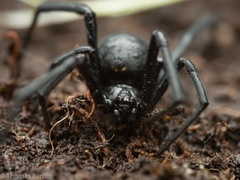
Species: Lactrodectus_hesperus